Occupation of Araucanía

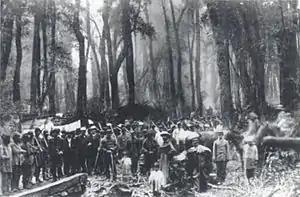
Chilean army during the Occupation of Araucanía.

In 1870 the Chilean Army resumed its operations against the Mapuches. José Manuel Pinto formally declared war to the Mapuches on behalf of Chile in May 1870. In the 1870-1871 period the Mapuches tended to evacuate their families in advance prior to the arrivals of the looting Chilean Army. During the winter of 1870 the Chilean Army continued to burn rukas and steal livestock. These inconclusive operations were subject of ridicule in some Santiago newspapers. Despite this the situation of many Mapuche worsened; newspaper "El Meteoro" reported scarcity of food, livestock numbers had declined and harvest or sowing had not been possible for many Mapuches for almost three years. Domingo Melín, who went on behalf of Quilapán, sought unsuccessfully in 1870 a peace agreement with Chile.